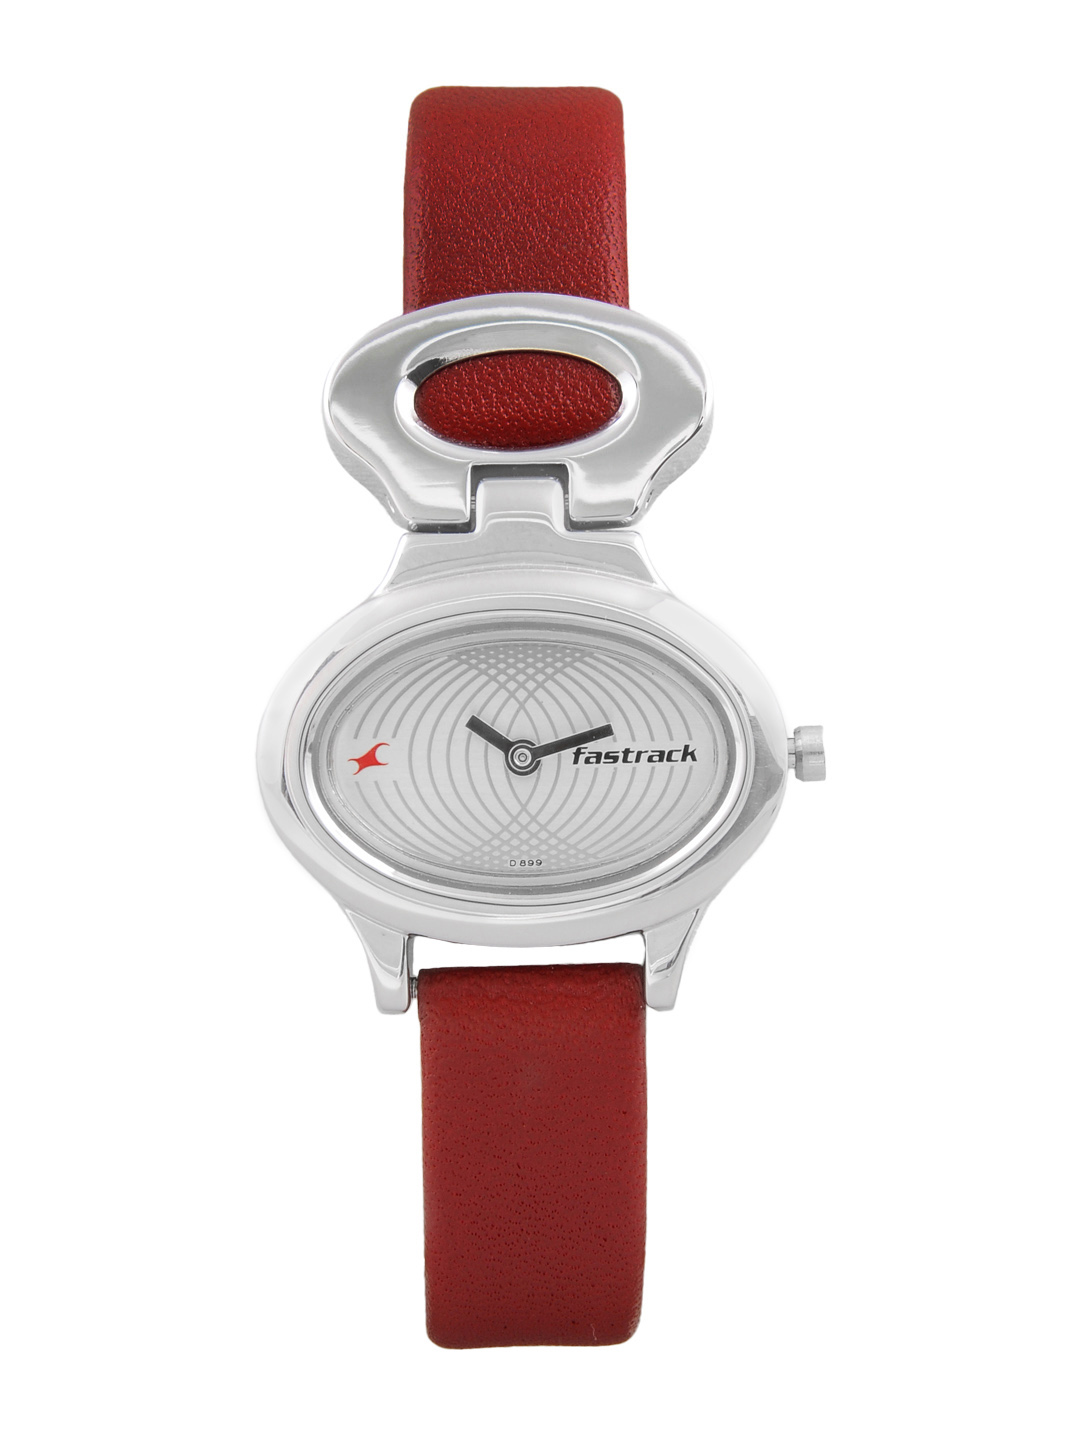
Fastrack Women White Dial Watch
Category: Accessories / Watches / Watches
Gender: Women
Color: Red
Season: Winter 2016
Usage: Casual